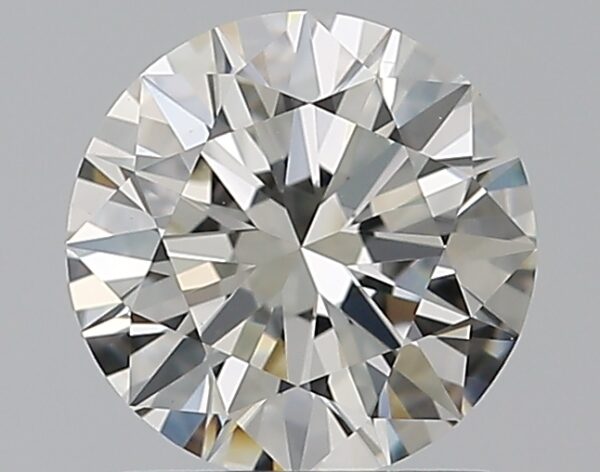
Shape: round
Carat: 1.01
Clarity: VS1
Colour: I
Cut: EX
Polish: EX
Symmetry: EX
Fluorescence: N
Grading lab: GIA
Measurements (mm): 6.44 x 6.47 x 3.93